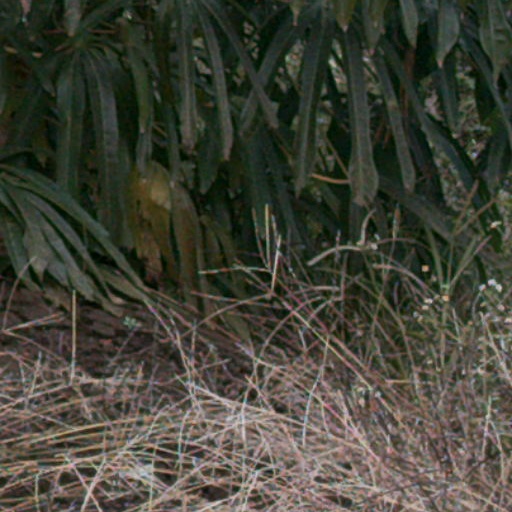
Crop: cassava